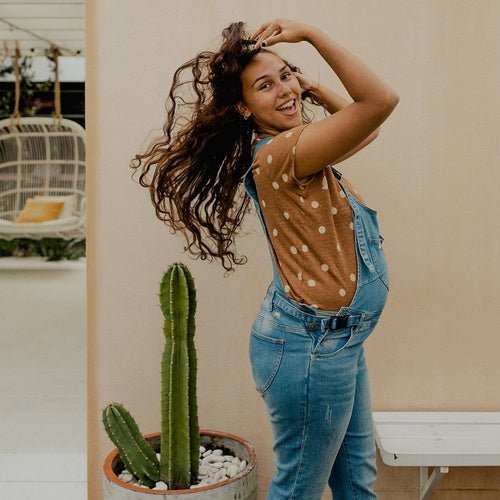
THE CLASSIC MUMSIE - Umstands- und Trageoverall in Jeans Midi Blue
Brand: Tildi Regensburg
Category: Apparel & Accessories > Clothing > Maternity Clothing > Maternity One-Pieces